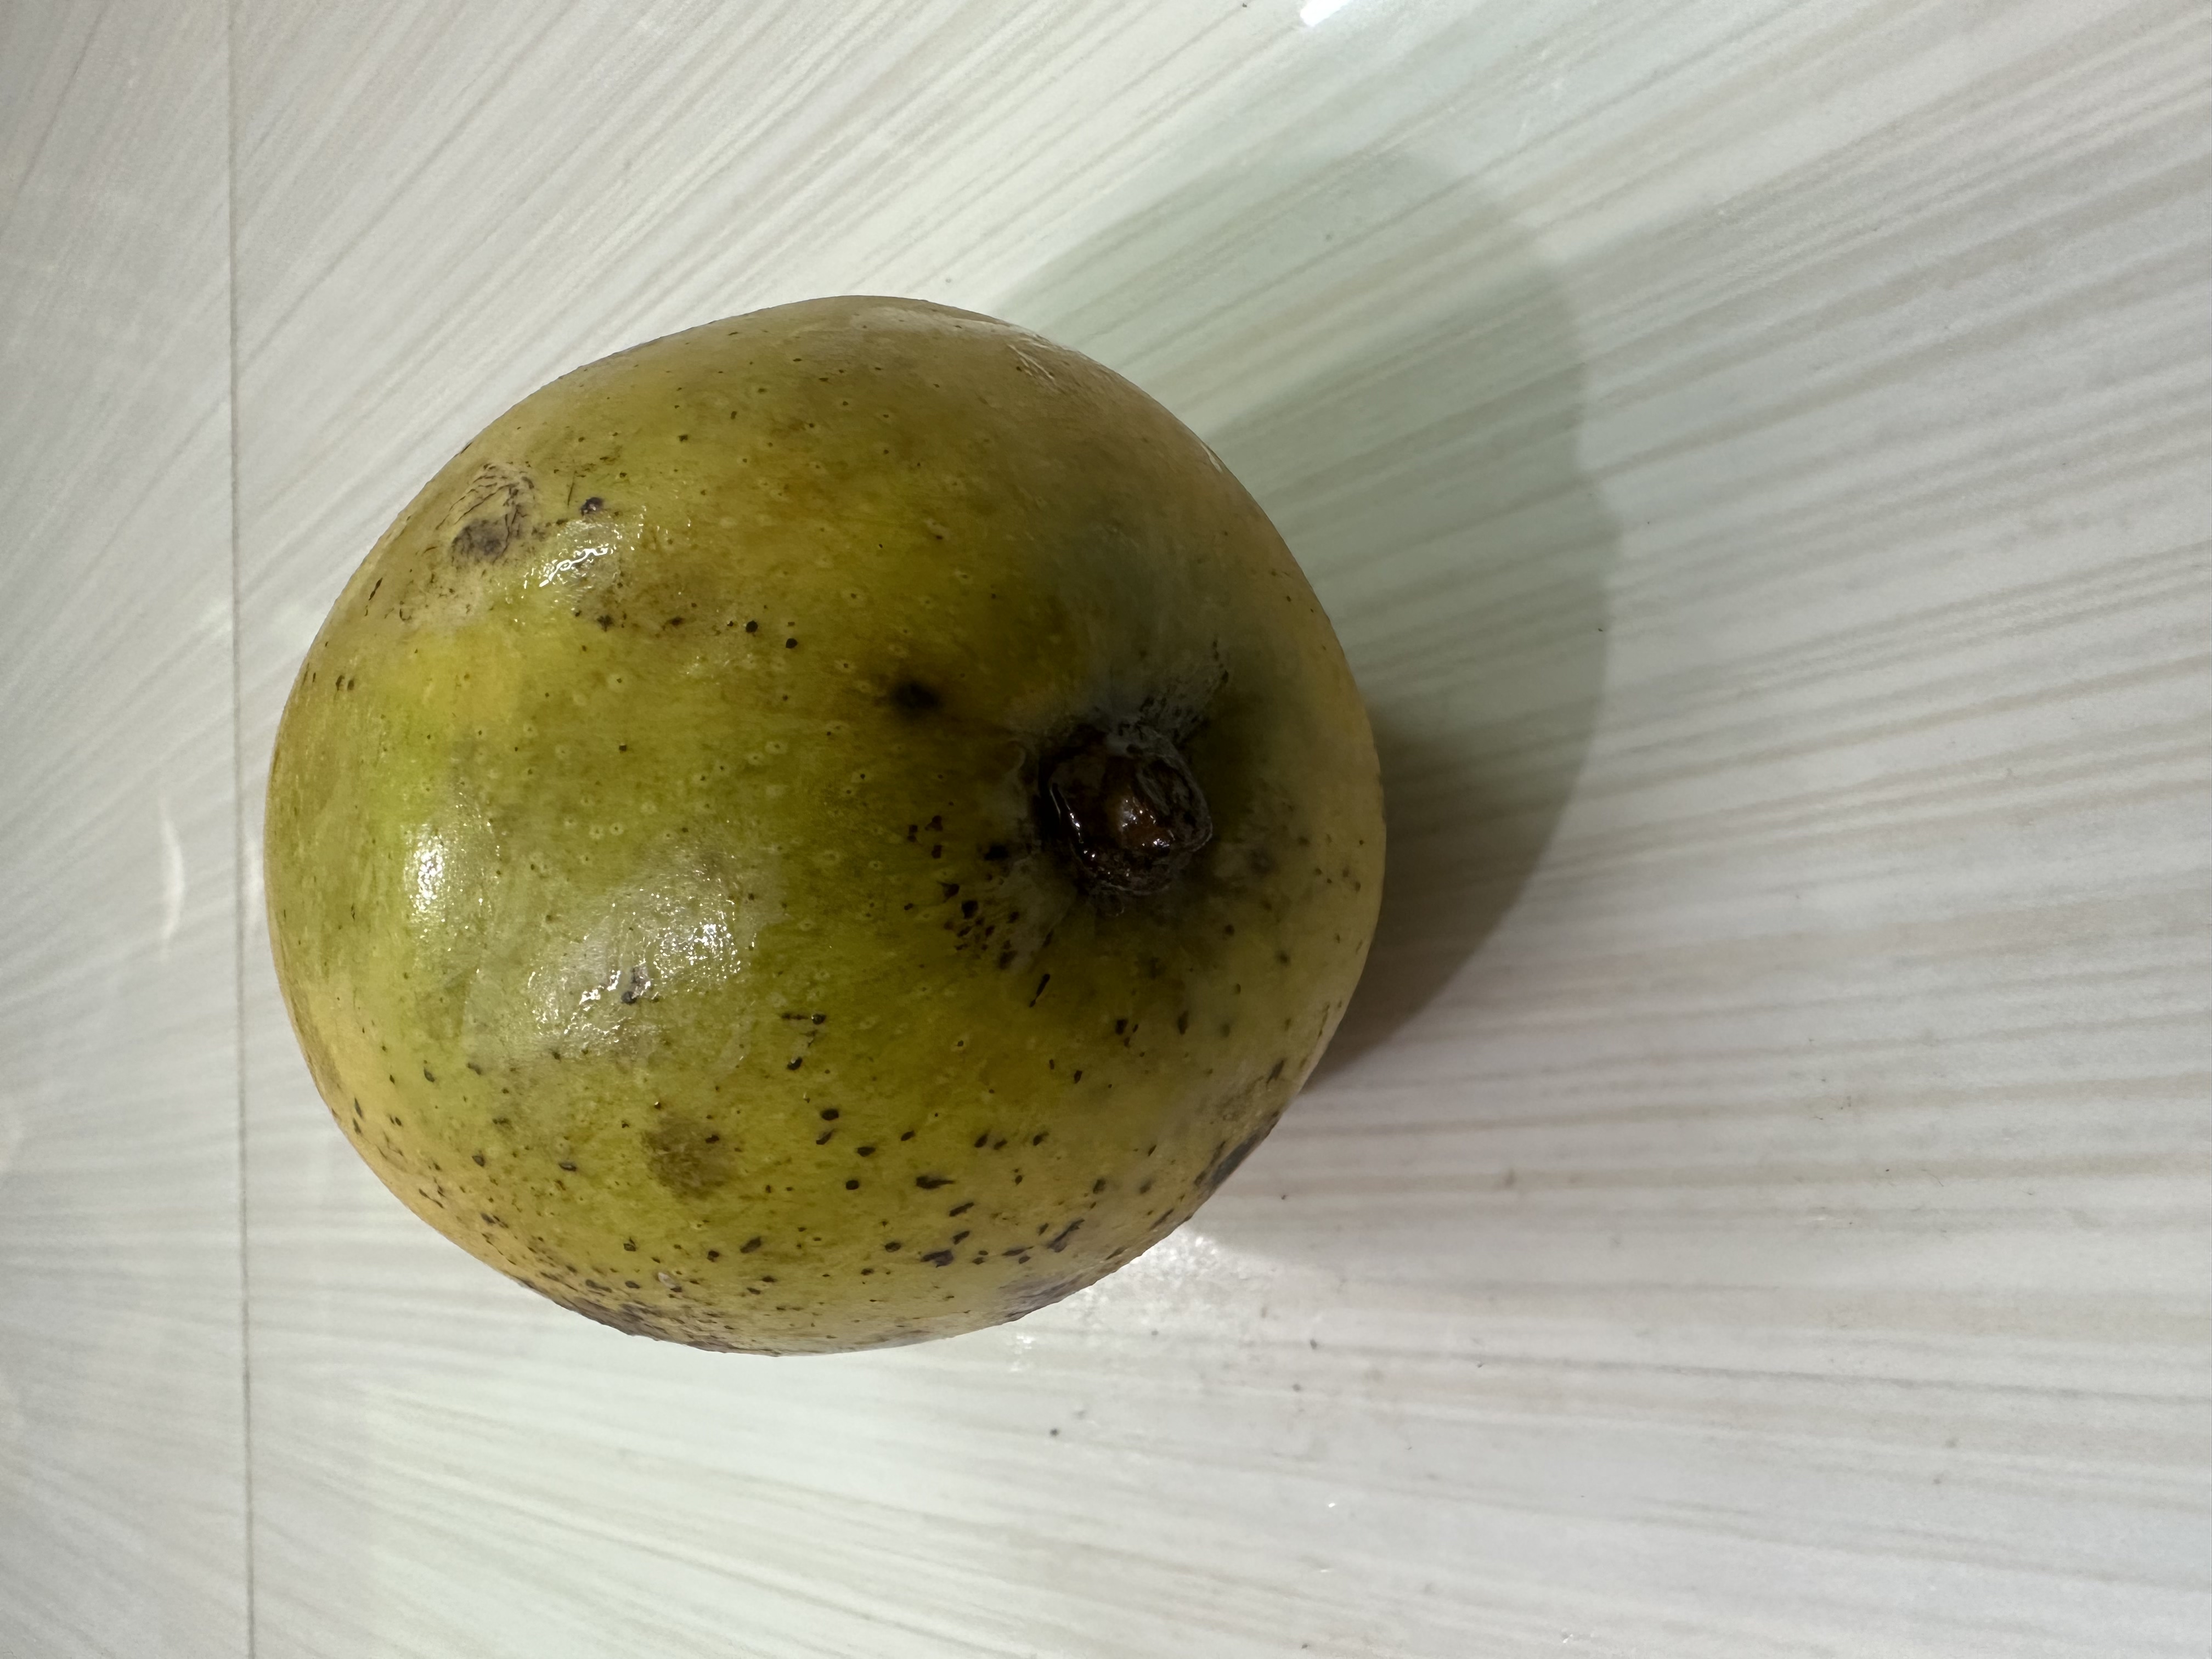
Mango variety: Kanchon Langra